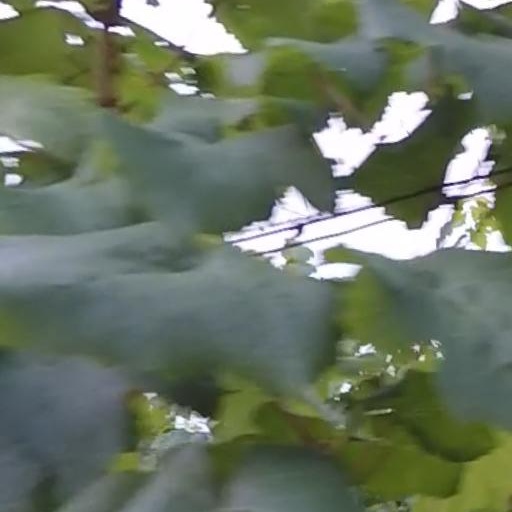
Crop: grape